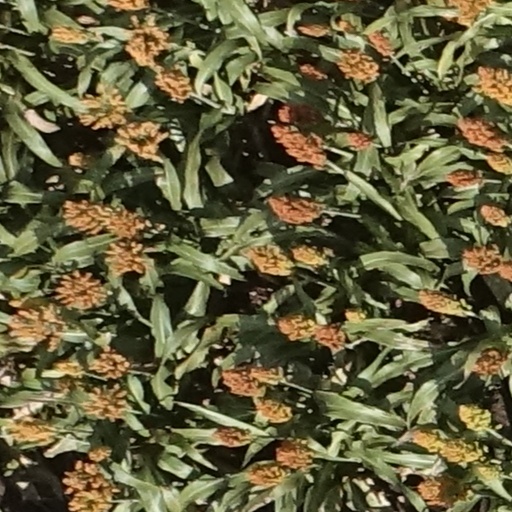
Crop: sorghum